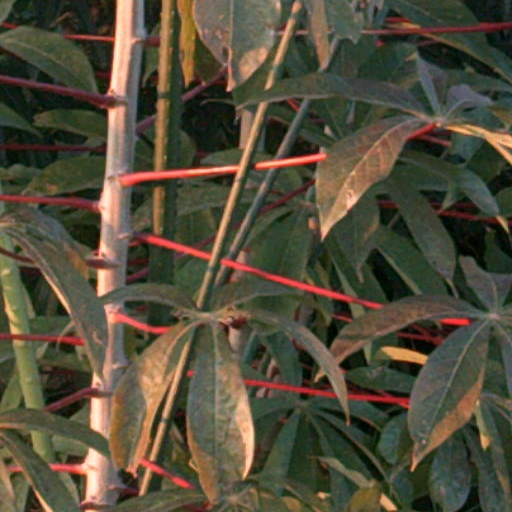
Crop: cassava